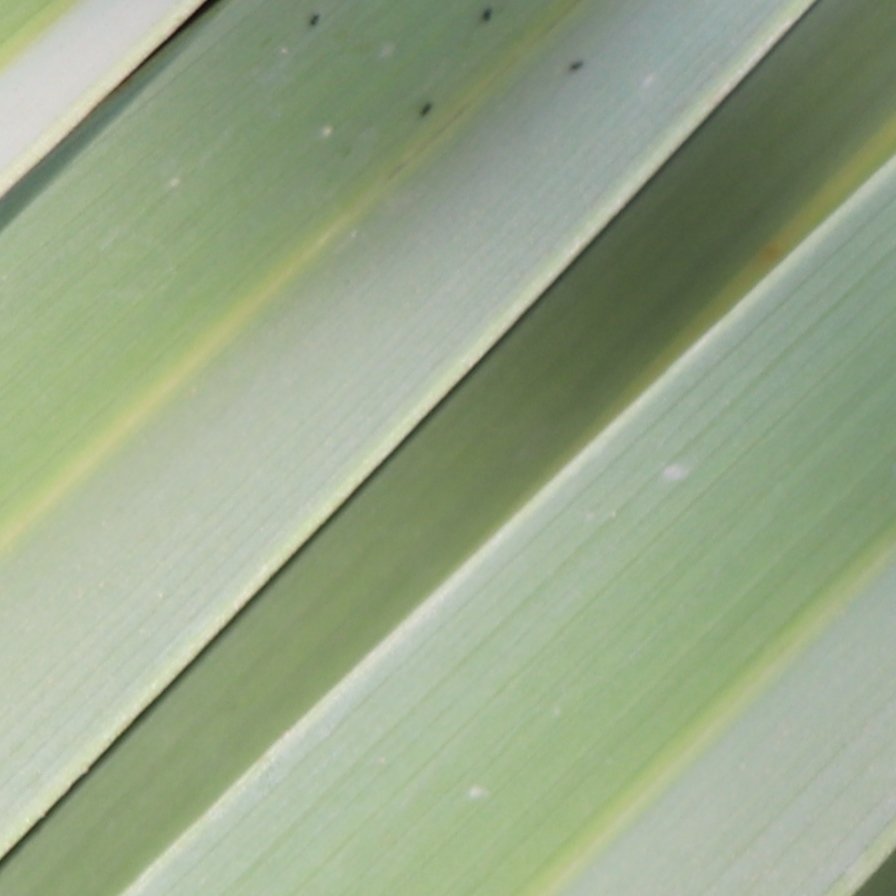
Label: Healthy